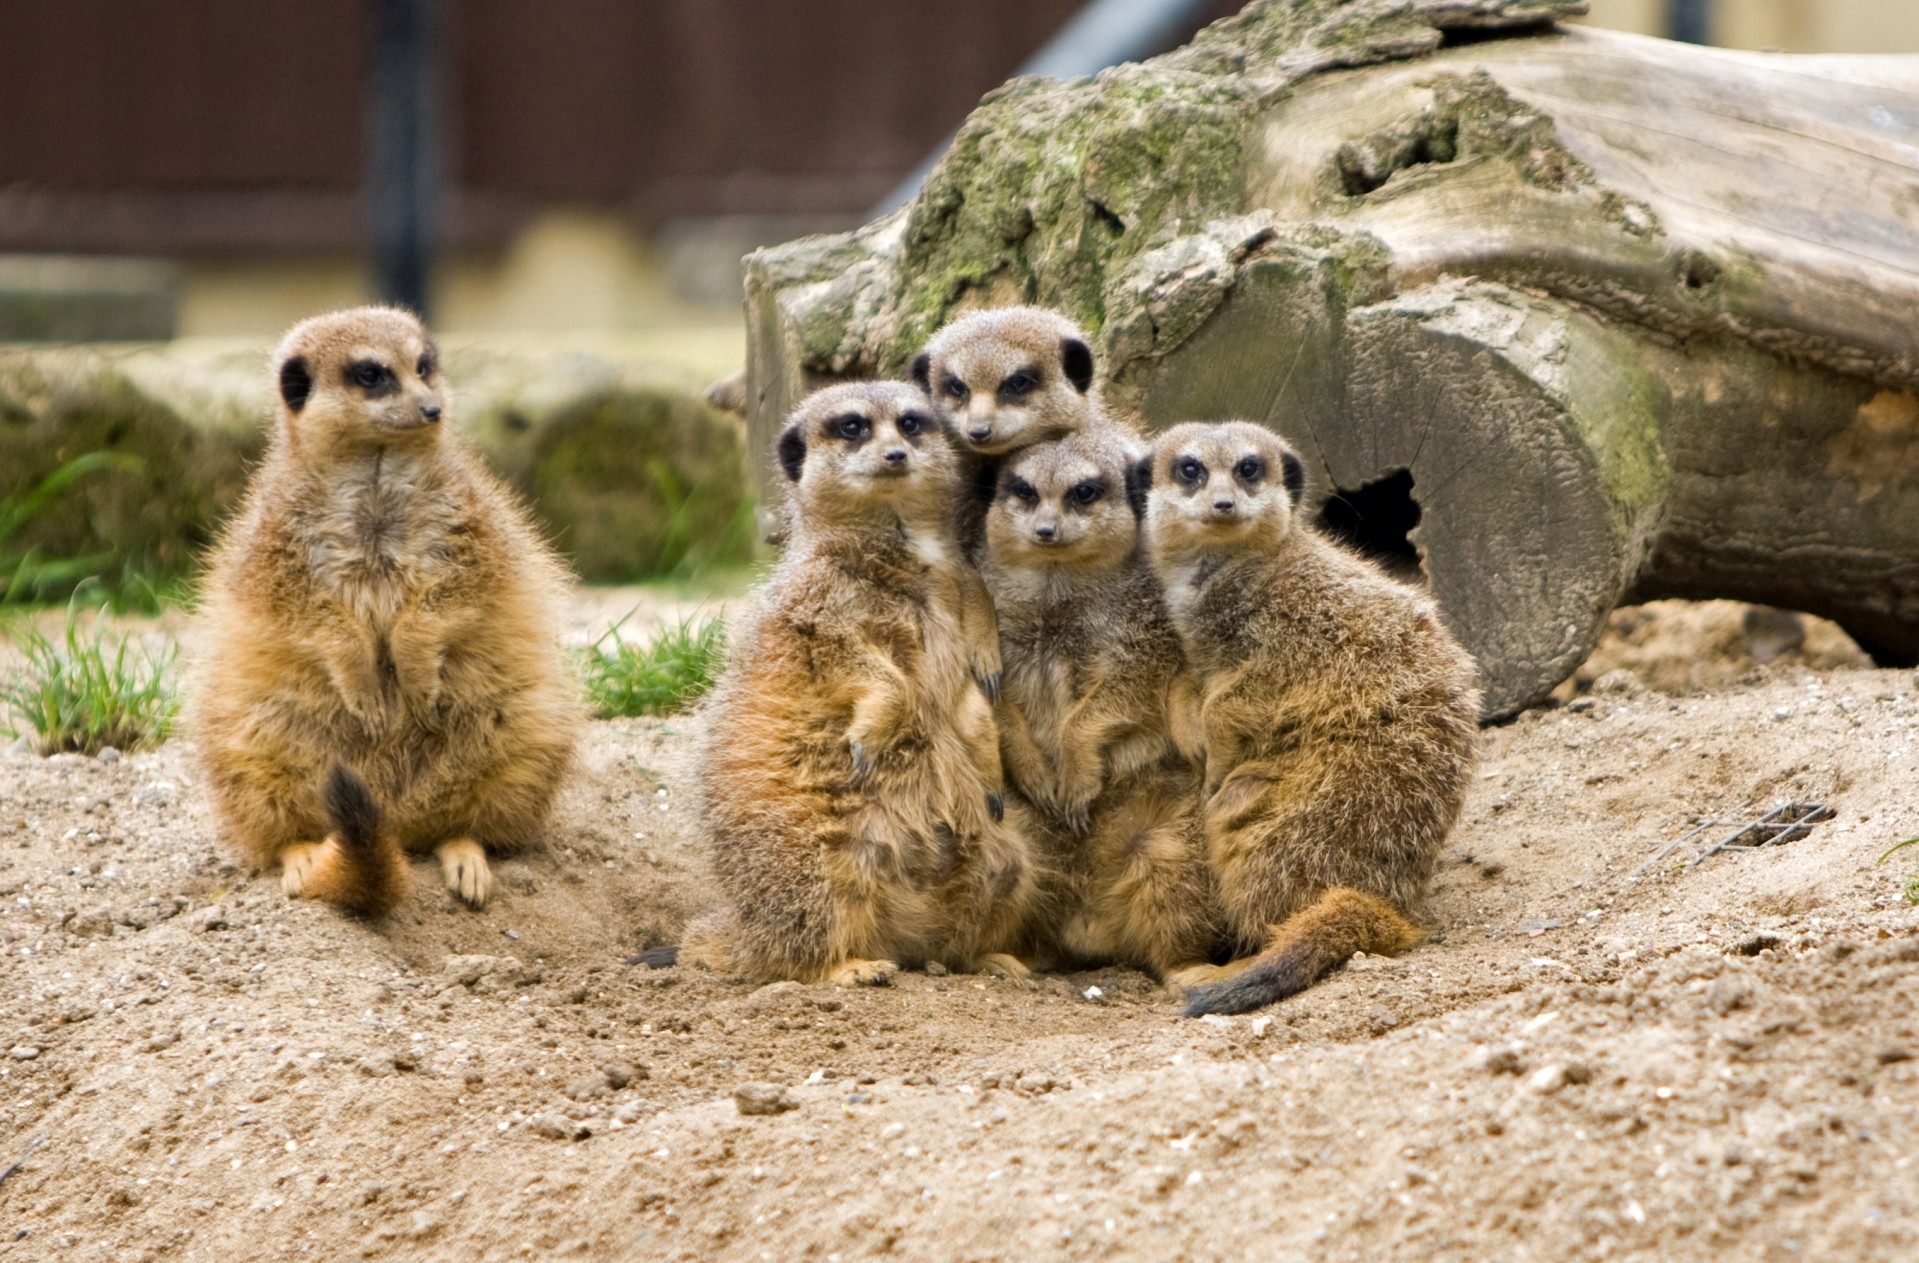
group, animal, cute, wildlife, wild, zoo, mammal, fauna, family, animals, vertebrate, beautiful, meerkat, mongoose, marmot, meerkats, suricate, prairie dog, huddled, suricates